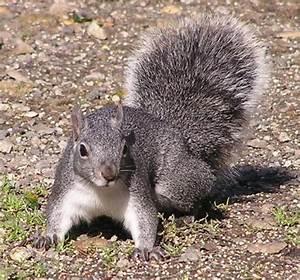
squirrel